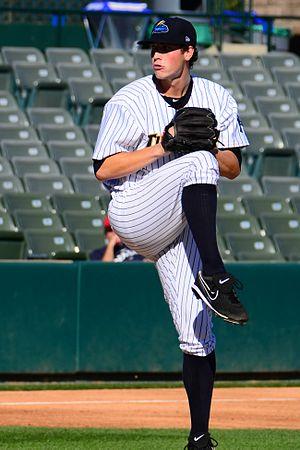
Nikolas Carlyle Turley est un lanceur gaucher des Twins du Minnesota de la Ligue majeure de baseball.